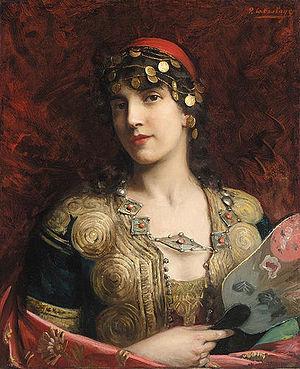
L'Orientale. Huile sur toile.
Paul de La Boulaye, de son nom complet Charles Antoine Paul Georgette du Buisson de La Boulaye est un peintre français. Élève de Bonnat, il se spécialise dans les scènes de genre, les portraits et la peinture d'histoire et religieuse.